Hypocrites' Club

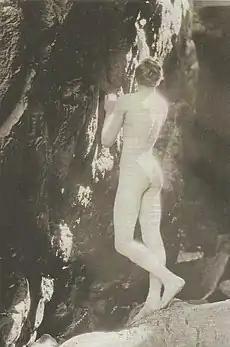
Alastair Hugh Graham

Alastair Hugh Graham followed Richard Pares as Waugh's friend of heart. Waugh called him Hamish Lennox in his writings, and said that "[he] had no repugnance to the bottle and we drank deep together. At times he was as gay as any Hypocrite, but there were always hints of the spirit that in later years has made him a recluse." Graham sent Waugh a naked photo of himself, leaning against a rock face, with arms outstretched, buttocks in full view, and with the text explaining the best way to drink wine: "You must tab a peach and peel it, and put it in a finger bowl, and pour the Burgundy over. The flavour is exquisite. With love from Alastair and his poor dead heart."